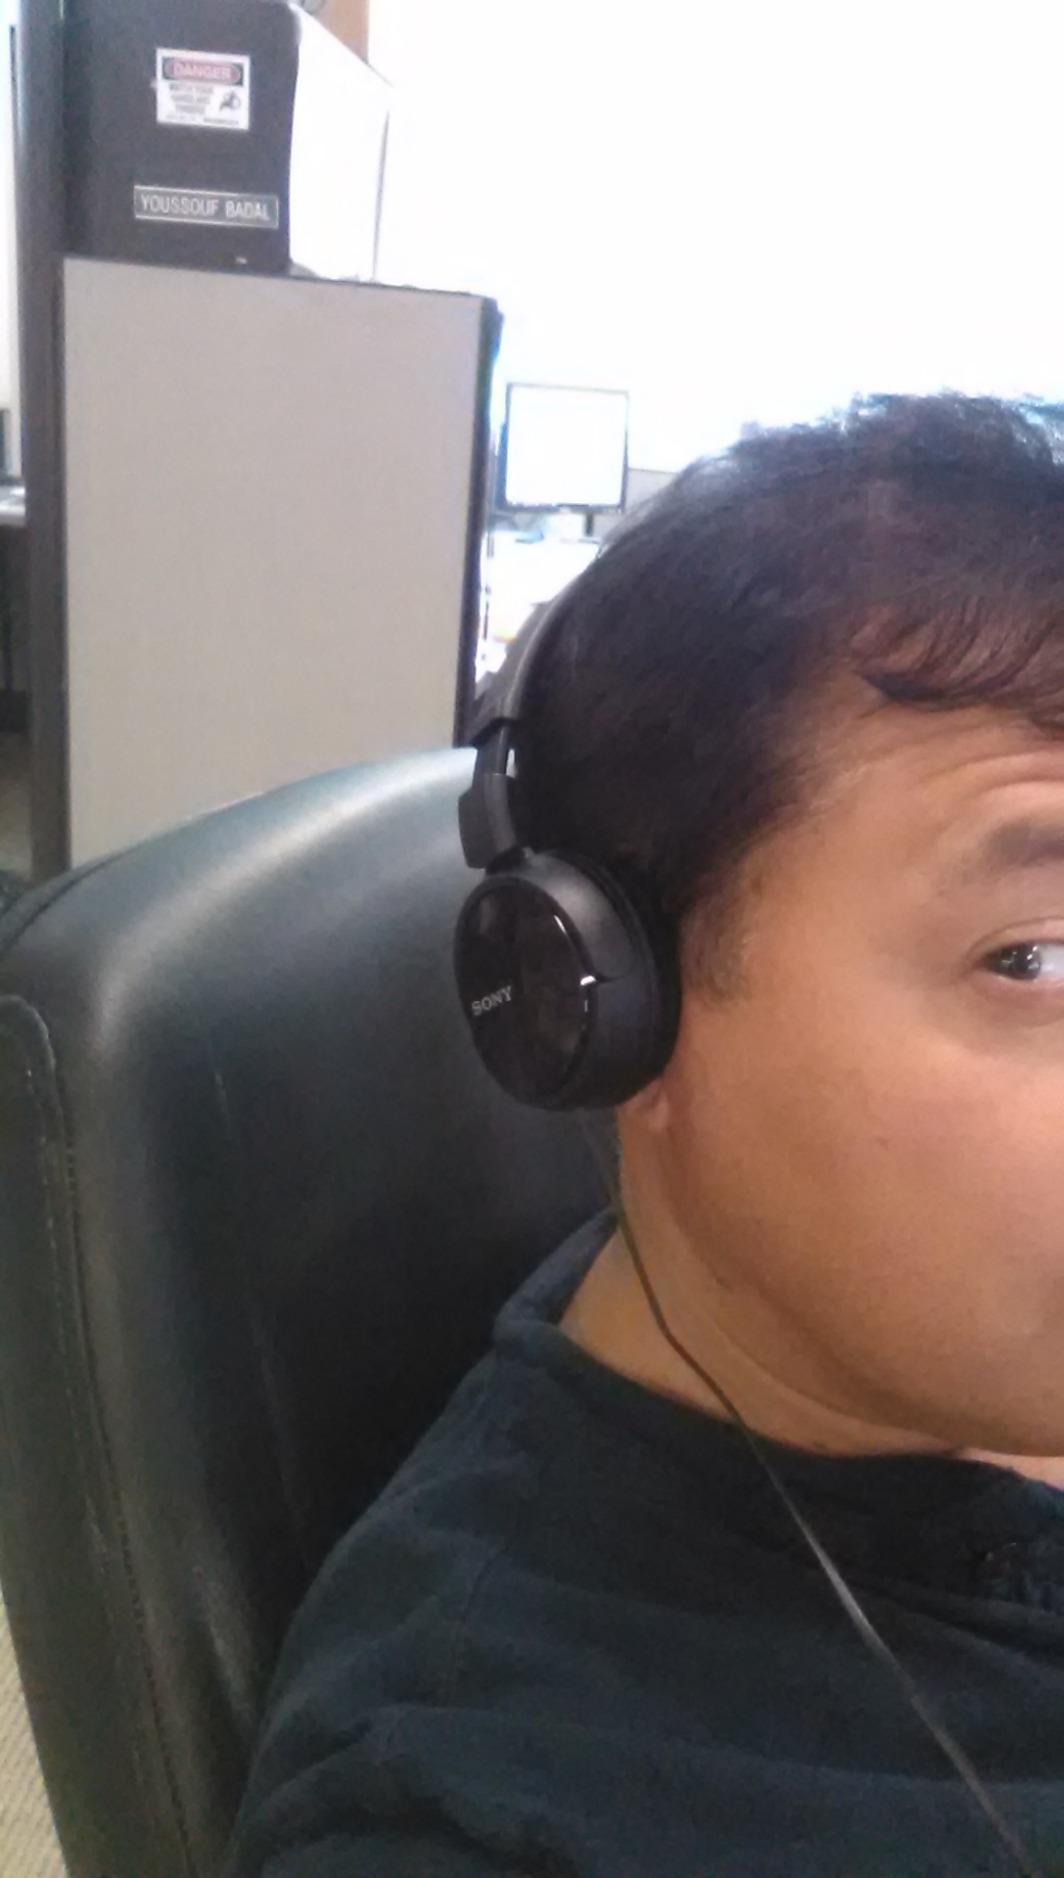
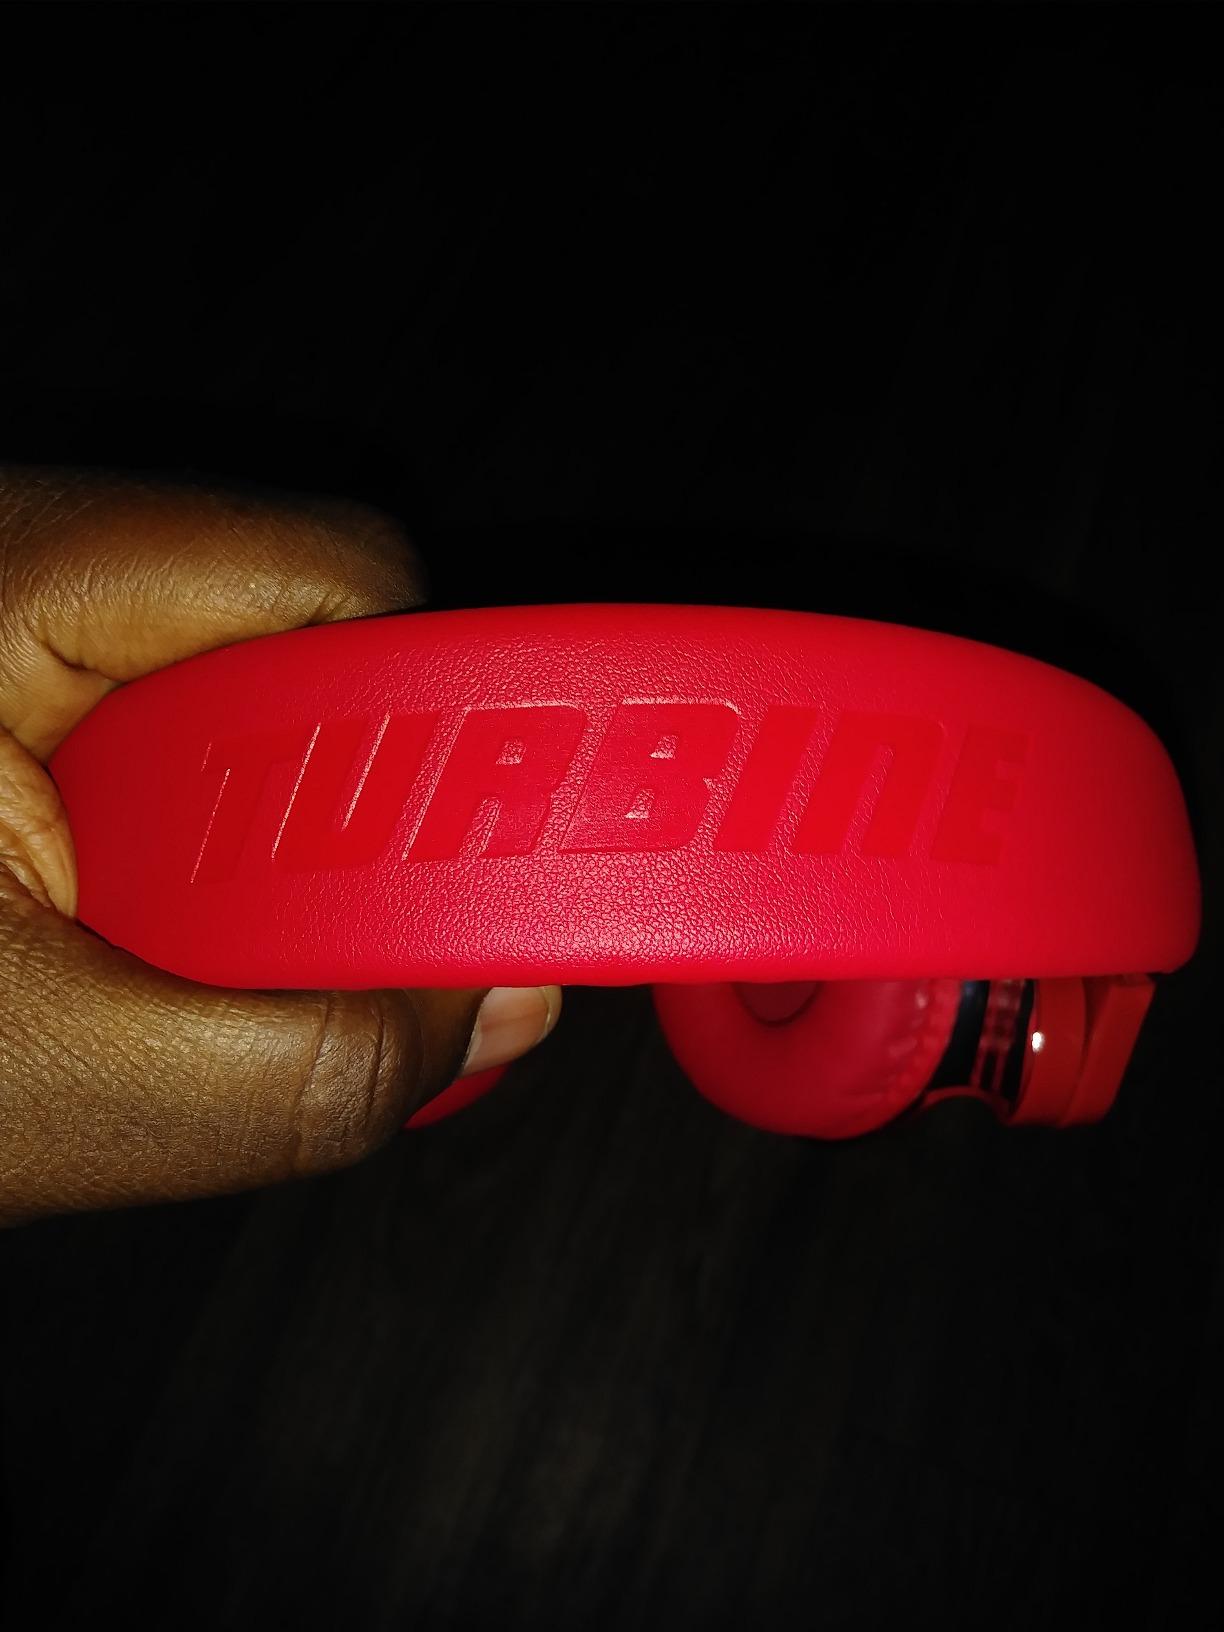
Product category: headphones
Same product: no